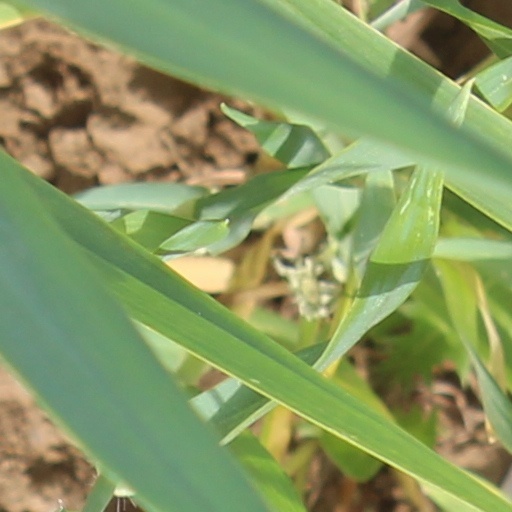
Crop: wheat